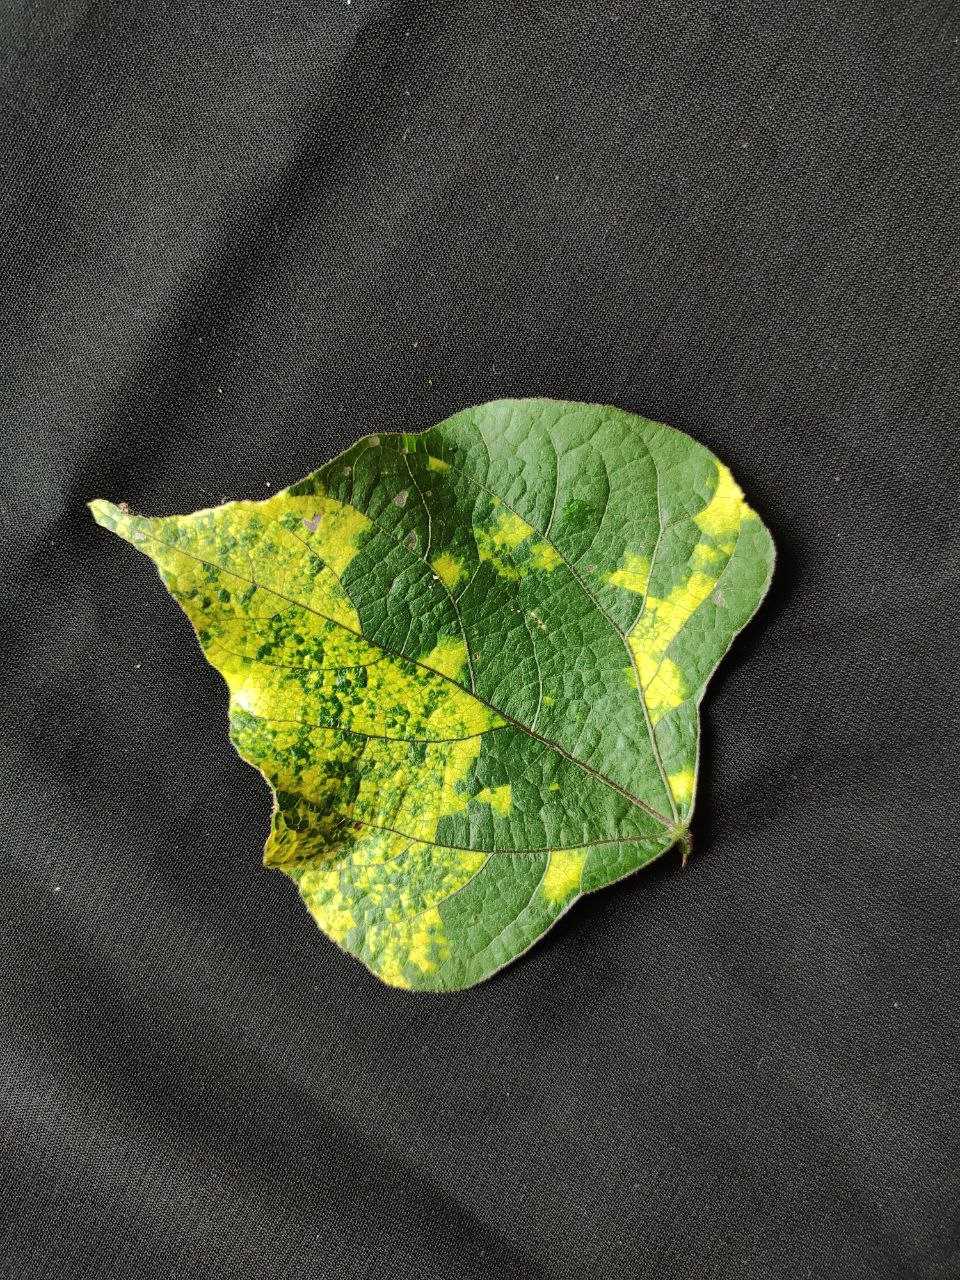
Crop: bean
Leaf condition: Mosaic Virus